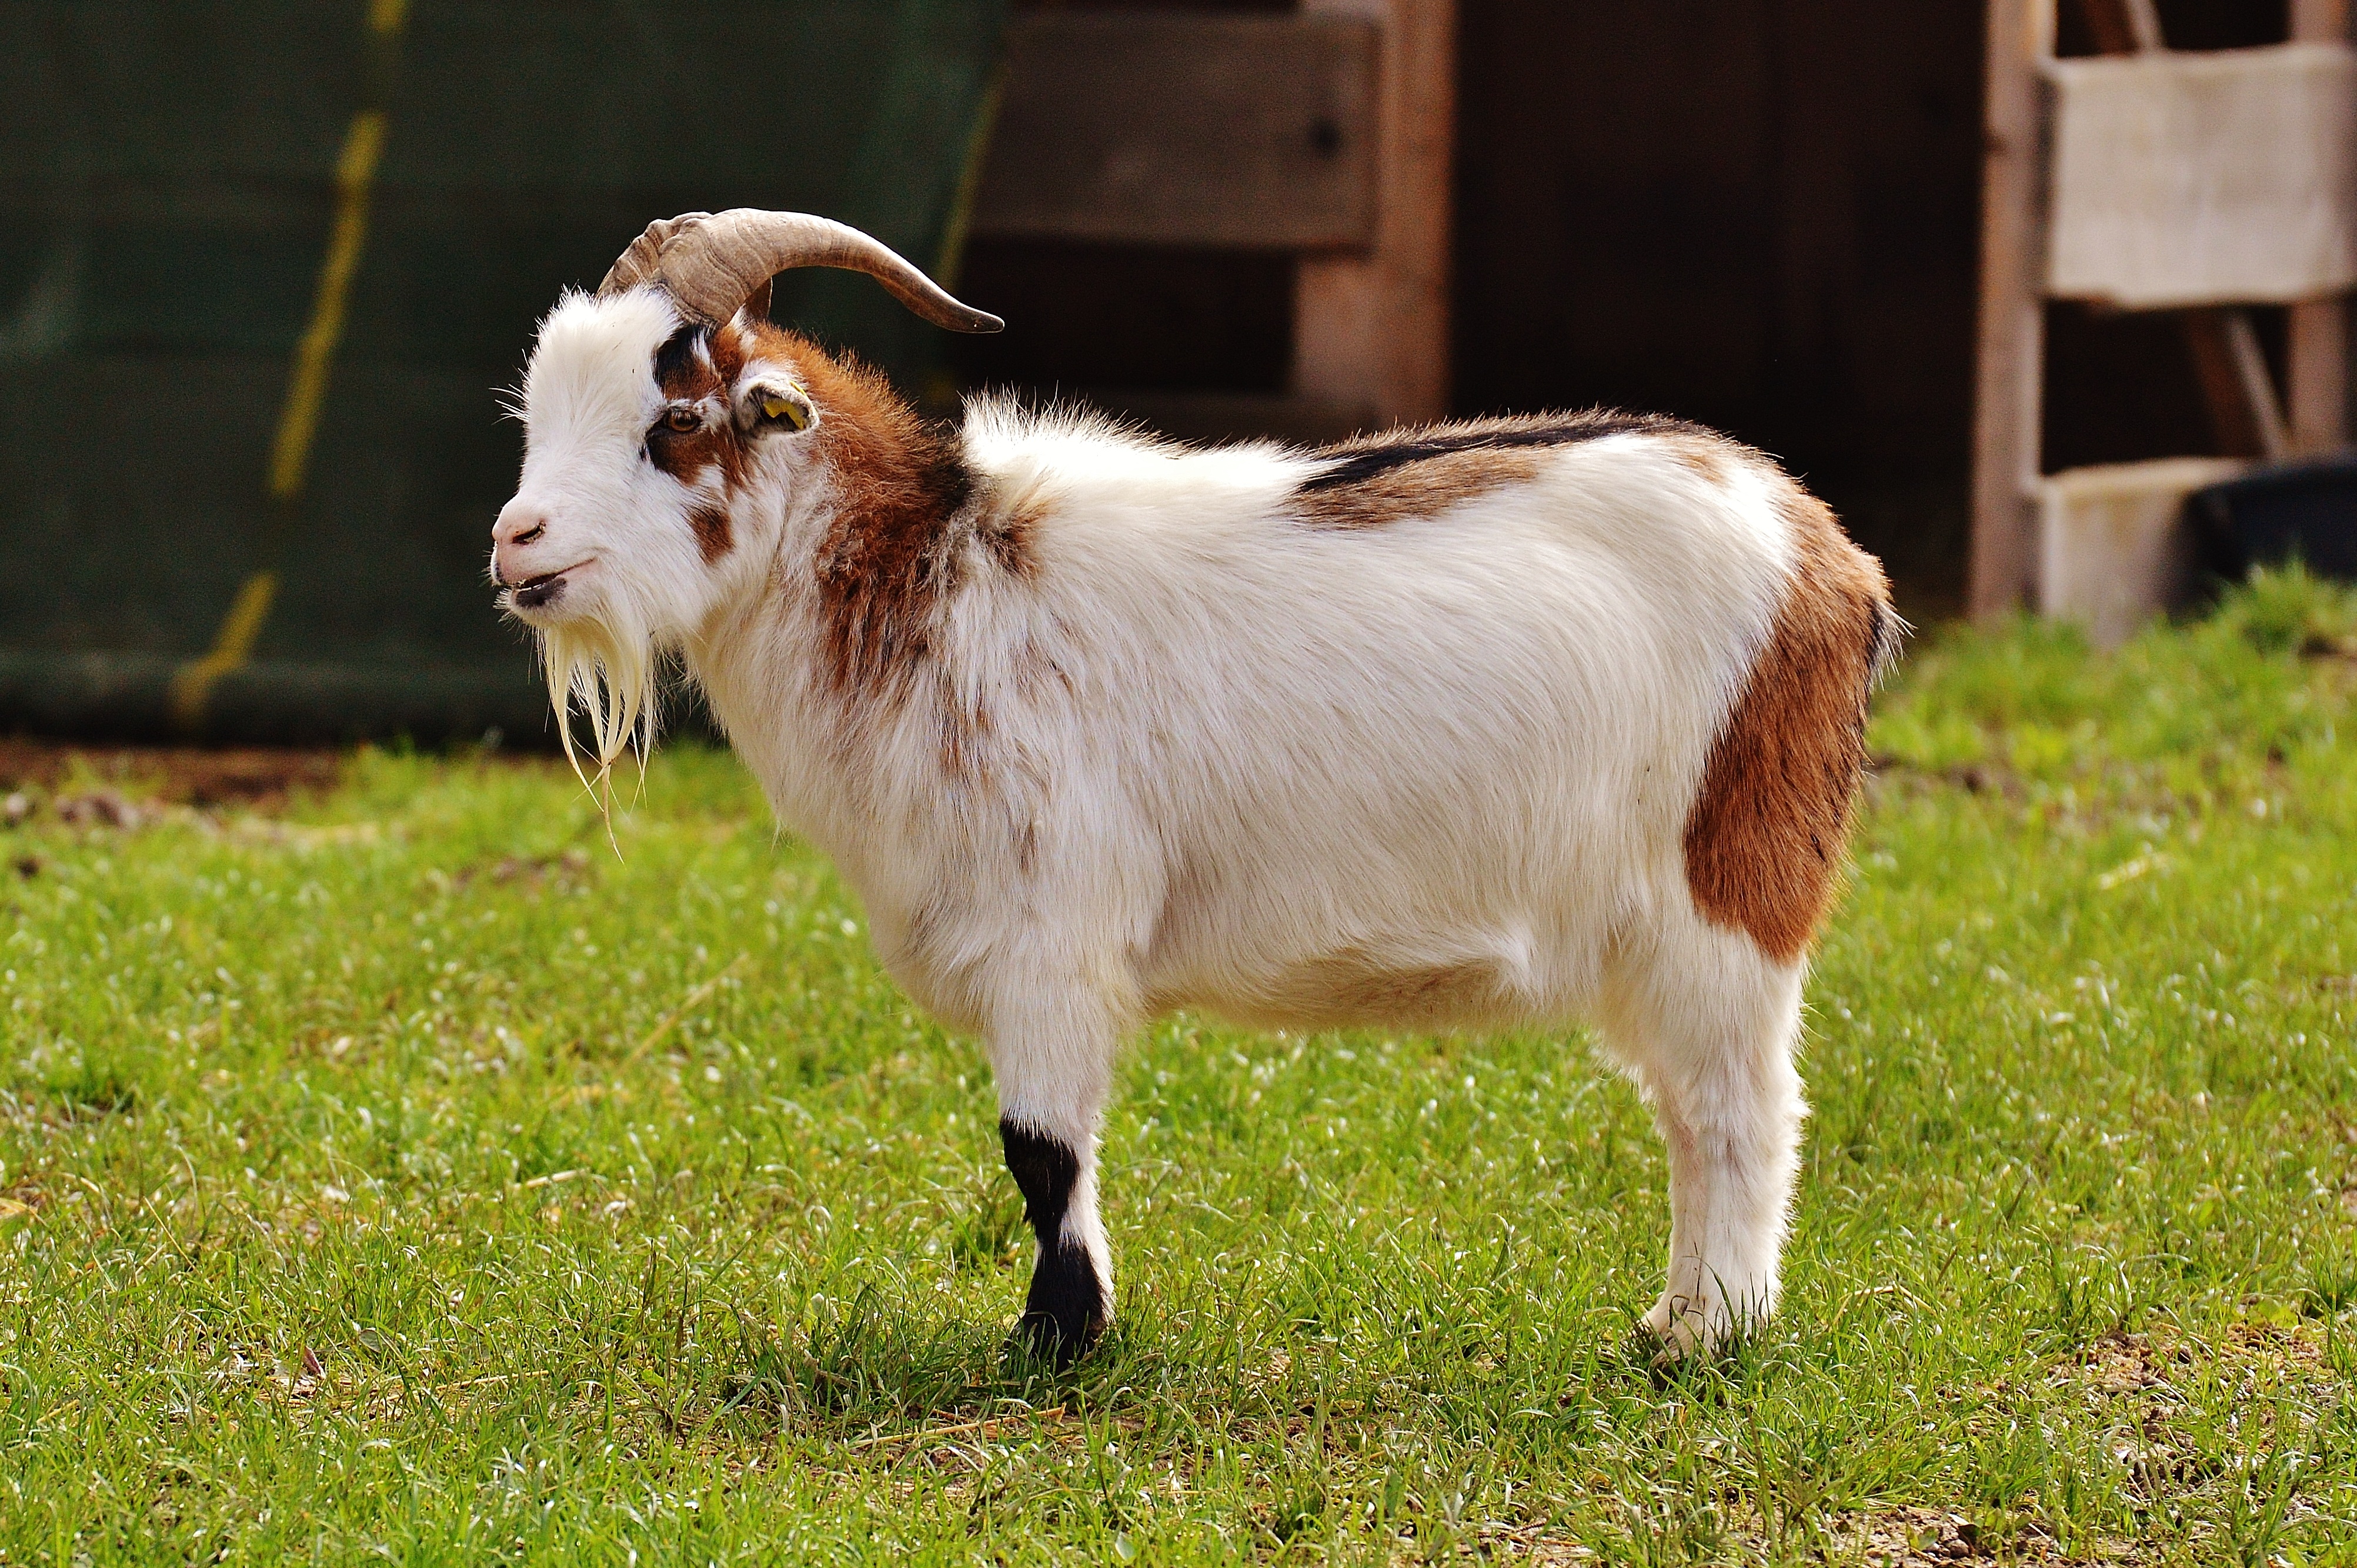
grass, farm, meadow, animal, goat, pasture, grazing, mammal, fauna, goats, vertebrate, sanctuary, satisfied, billy goat, good aiderbichl, iffeldorf, cattle like mammal, cow goat family